2006 crisis in Timor-Leste

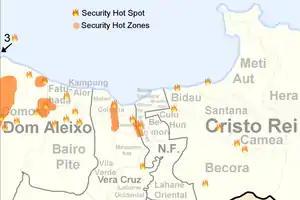
Security Hot Zones and Hot Spots in Dili, 24 October 2006

On the night of 31 May, gangs in the capital Dili burned down a market and several houses in arson attacks.